Fukuchiyama-shimin-byōin-guchi Station

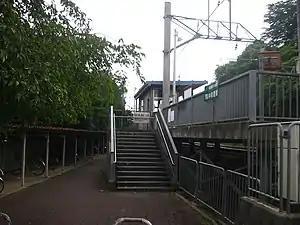
Station exit in 2006

is a passenger railway station in located in the city of Fukuchiyama, Kyoto Prefecture, Japan, operated by the private railway company Willer Trains (Kyoto Tango Railway).